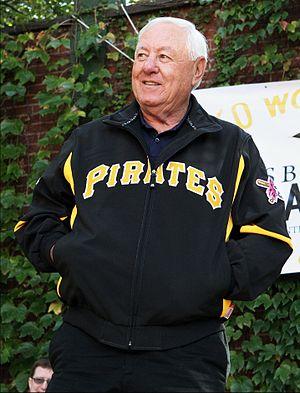
William Stanley Mazeroski dit Bill Mazeroski, né le 5 septembre 1936 à Wheeling aux États-Unis, est un joueur américain de baseball évoluant en Ligue majeure de baseball de 1956 à 1972 avec les Pirates de Pittsburgh. Vainqueur deux fois des Séries mondiales, sélectionné sept fois au Match des étoiles, et gagnant de huit gants dorés, ce joueur de deuxième but est élu au Temple de la renommée du baseball en 2001. Son numéro 9 est retiré chez les Pirates.